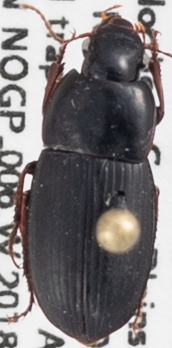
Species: Harpalus opacipennis
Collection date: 2018-08-14
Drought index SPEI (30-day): -0.402
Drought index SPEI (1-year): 0.044
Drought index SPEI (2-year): -0.32